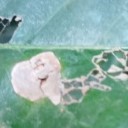
Label: Miner